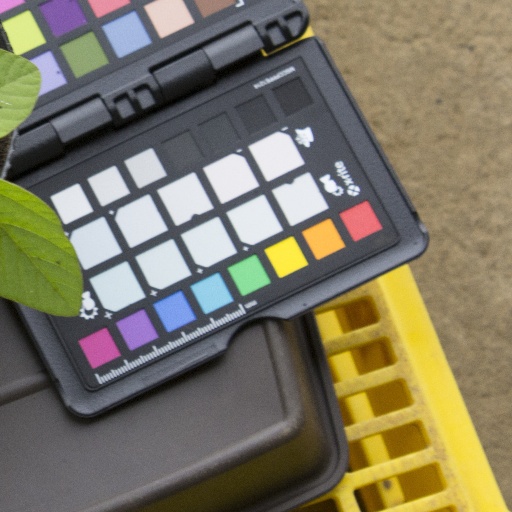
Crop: soybean